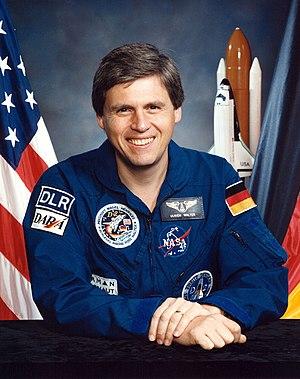
Ulrich Hans Walter est un spationaute allemand né le 9 février 1954.